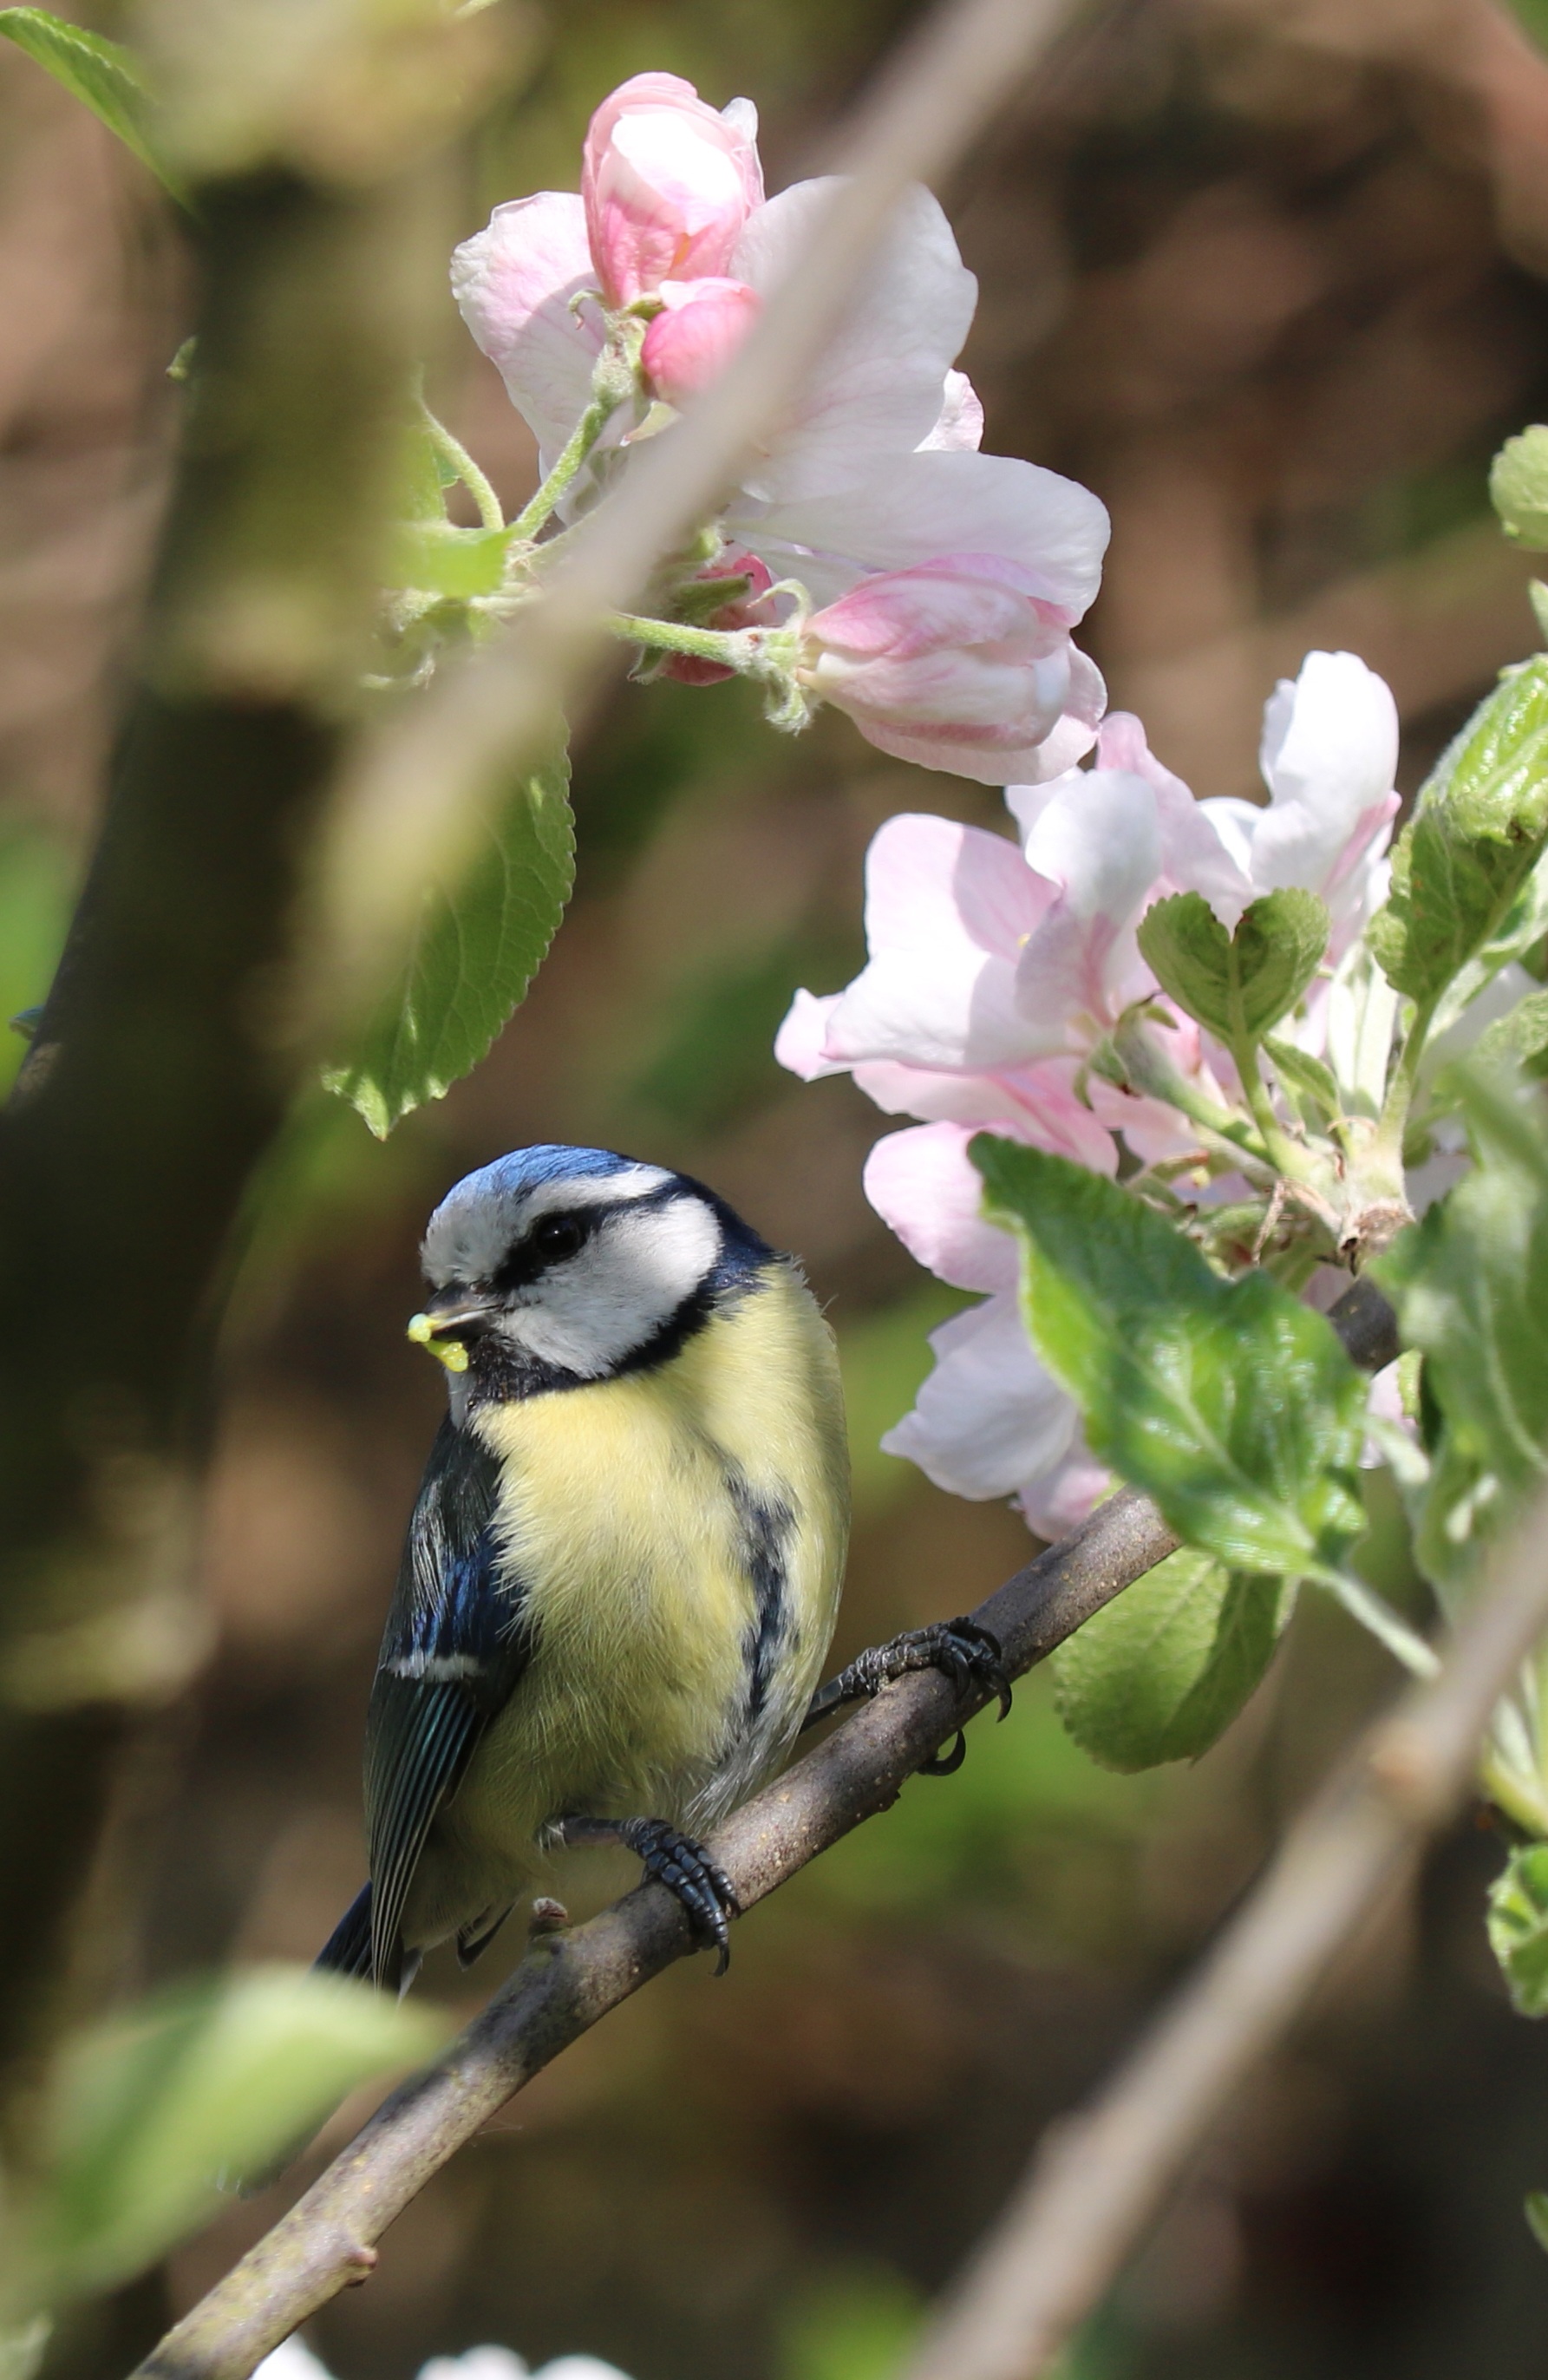
tree, nature, branch, blossom, bird, flower, wildlife, beak, botany, flora, fauna, caterpillar, vertebrate, sparrow, blue tit, perching bird